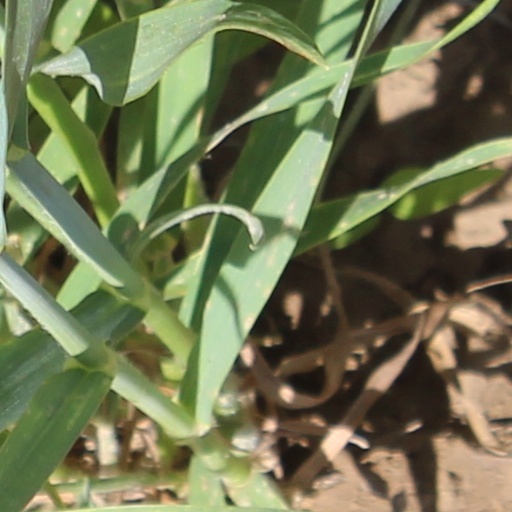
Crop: wheat